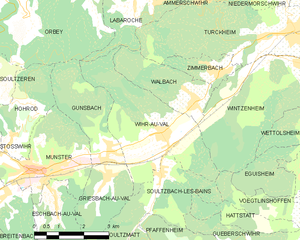
Carte des communes françaises